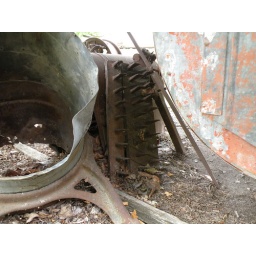
Extra parts under the threshing machine on the ground of the Museum at Eureka MT.